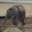
Label: elephant